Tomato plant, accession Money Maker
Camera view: tilt-top (135 deg); turntable rotation: 30 degrees
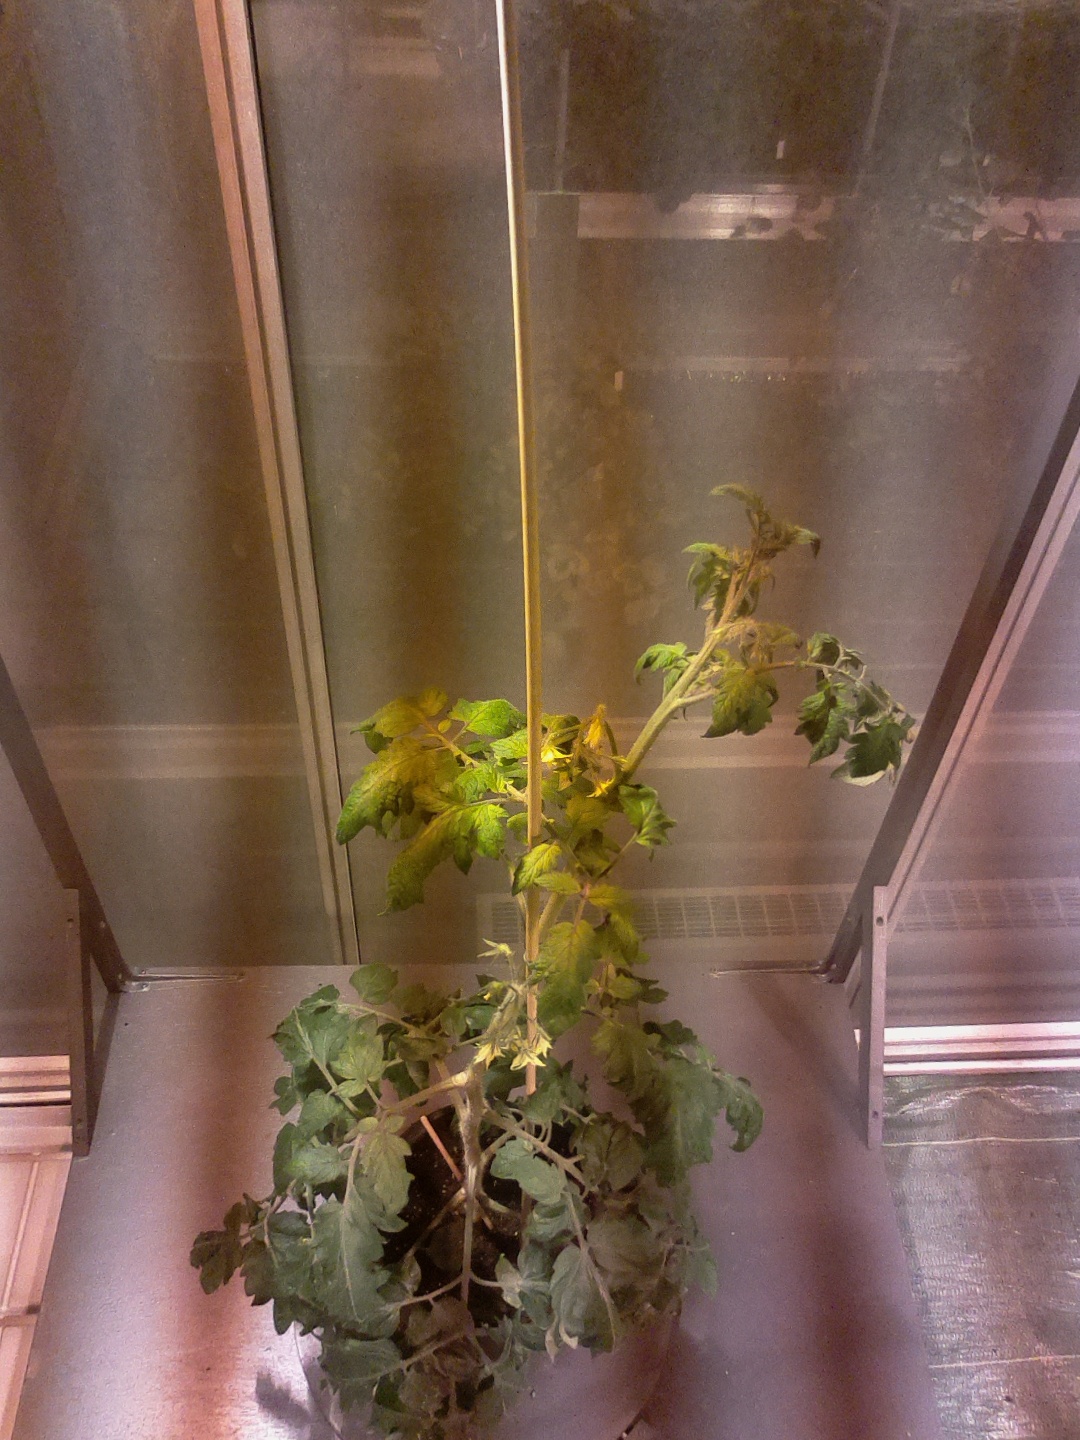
BBCH growth stage 69: End of flowering, 90%-100% of flowers open, more petals falling